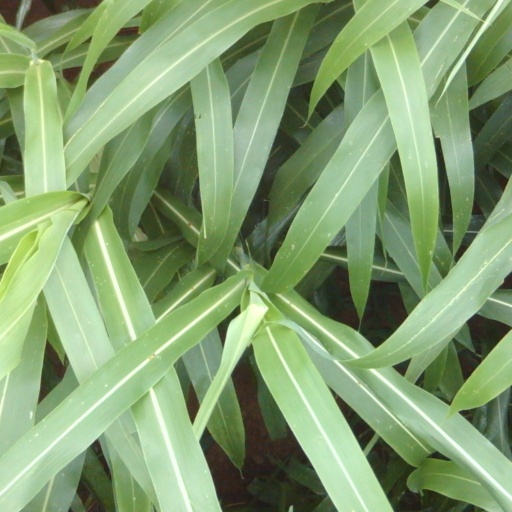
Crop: sorghum